Derek Trucks

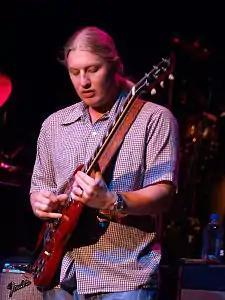
Derek Trucks with a Gibson SG in 2009

Derek Trucks (born June 8, 1979) is an American guitarist, songwriter, and founder of The Derek Trucks Band. He became an official member of The Allman Brothers Band in 1999. In 2010, he formed the Tedeschi Trucks Band with his wife, blues singer/guitarist Susan Tedeschi. His musical style encompasses several genres and he has twice appeared on "Rolling Stone"s list of 100 Greatest Guitarists of All Time. He is the nephew of the late Butch Trucks, drummer for the Allman Brothers.